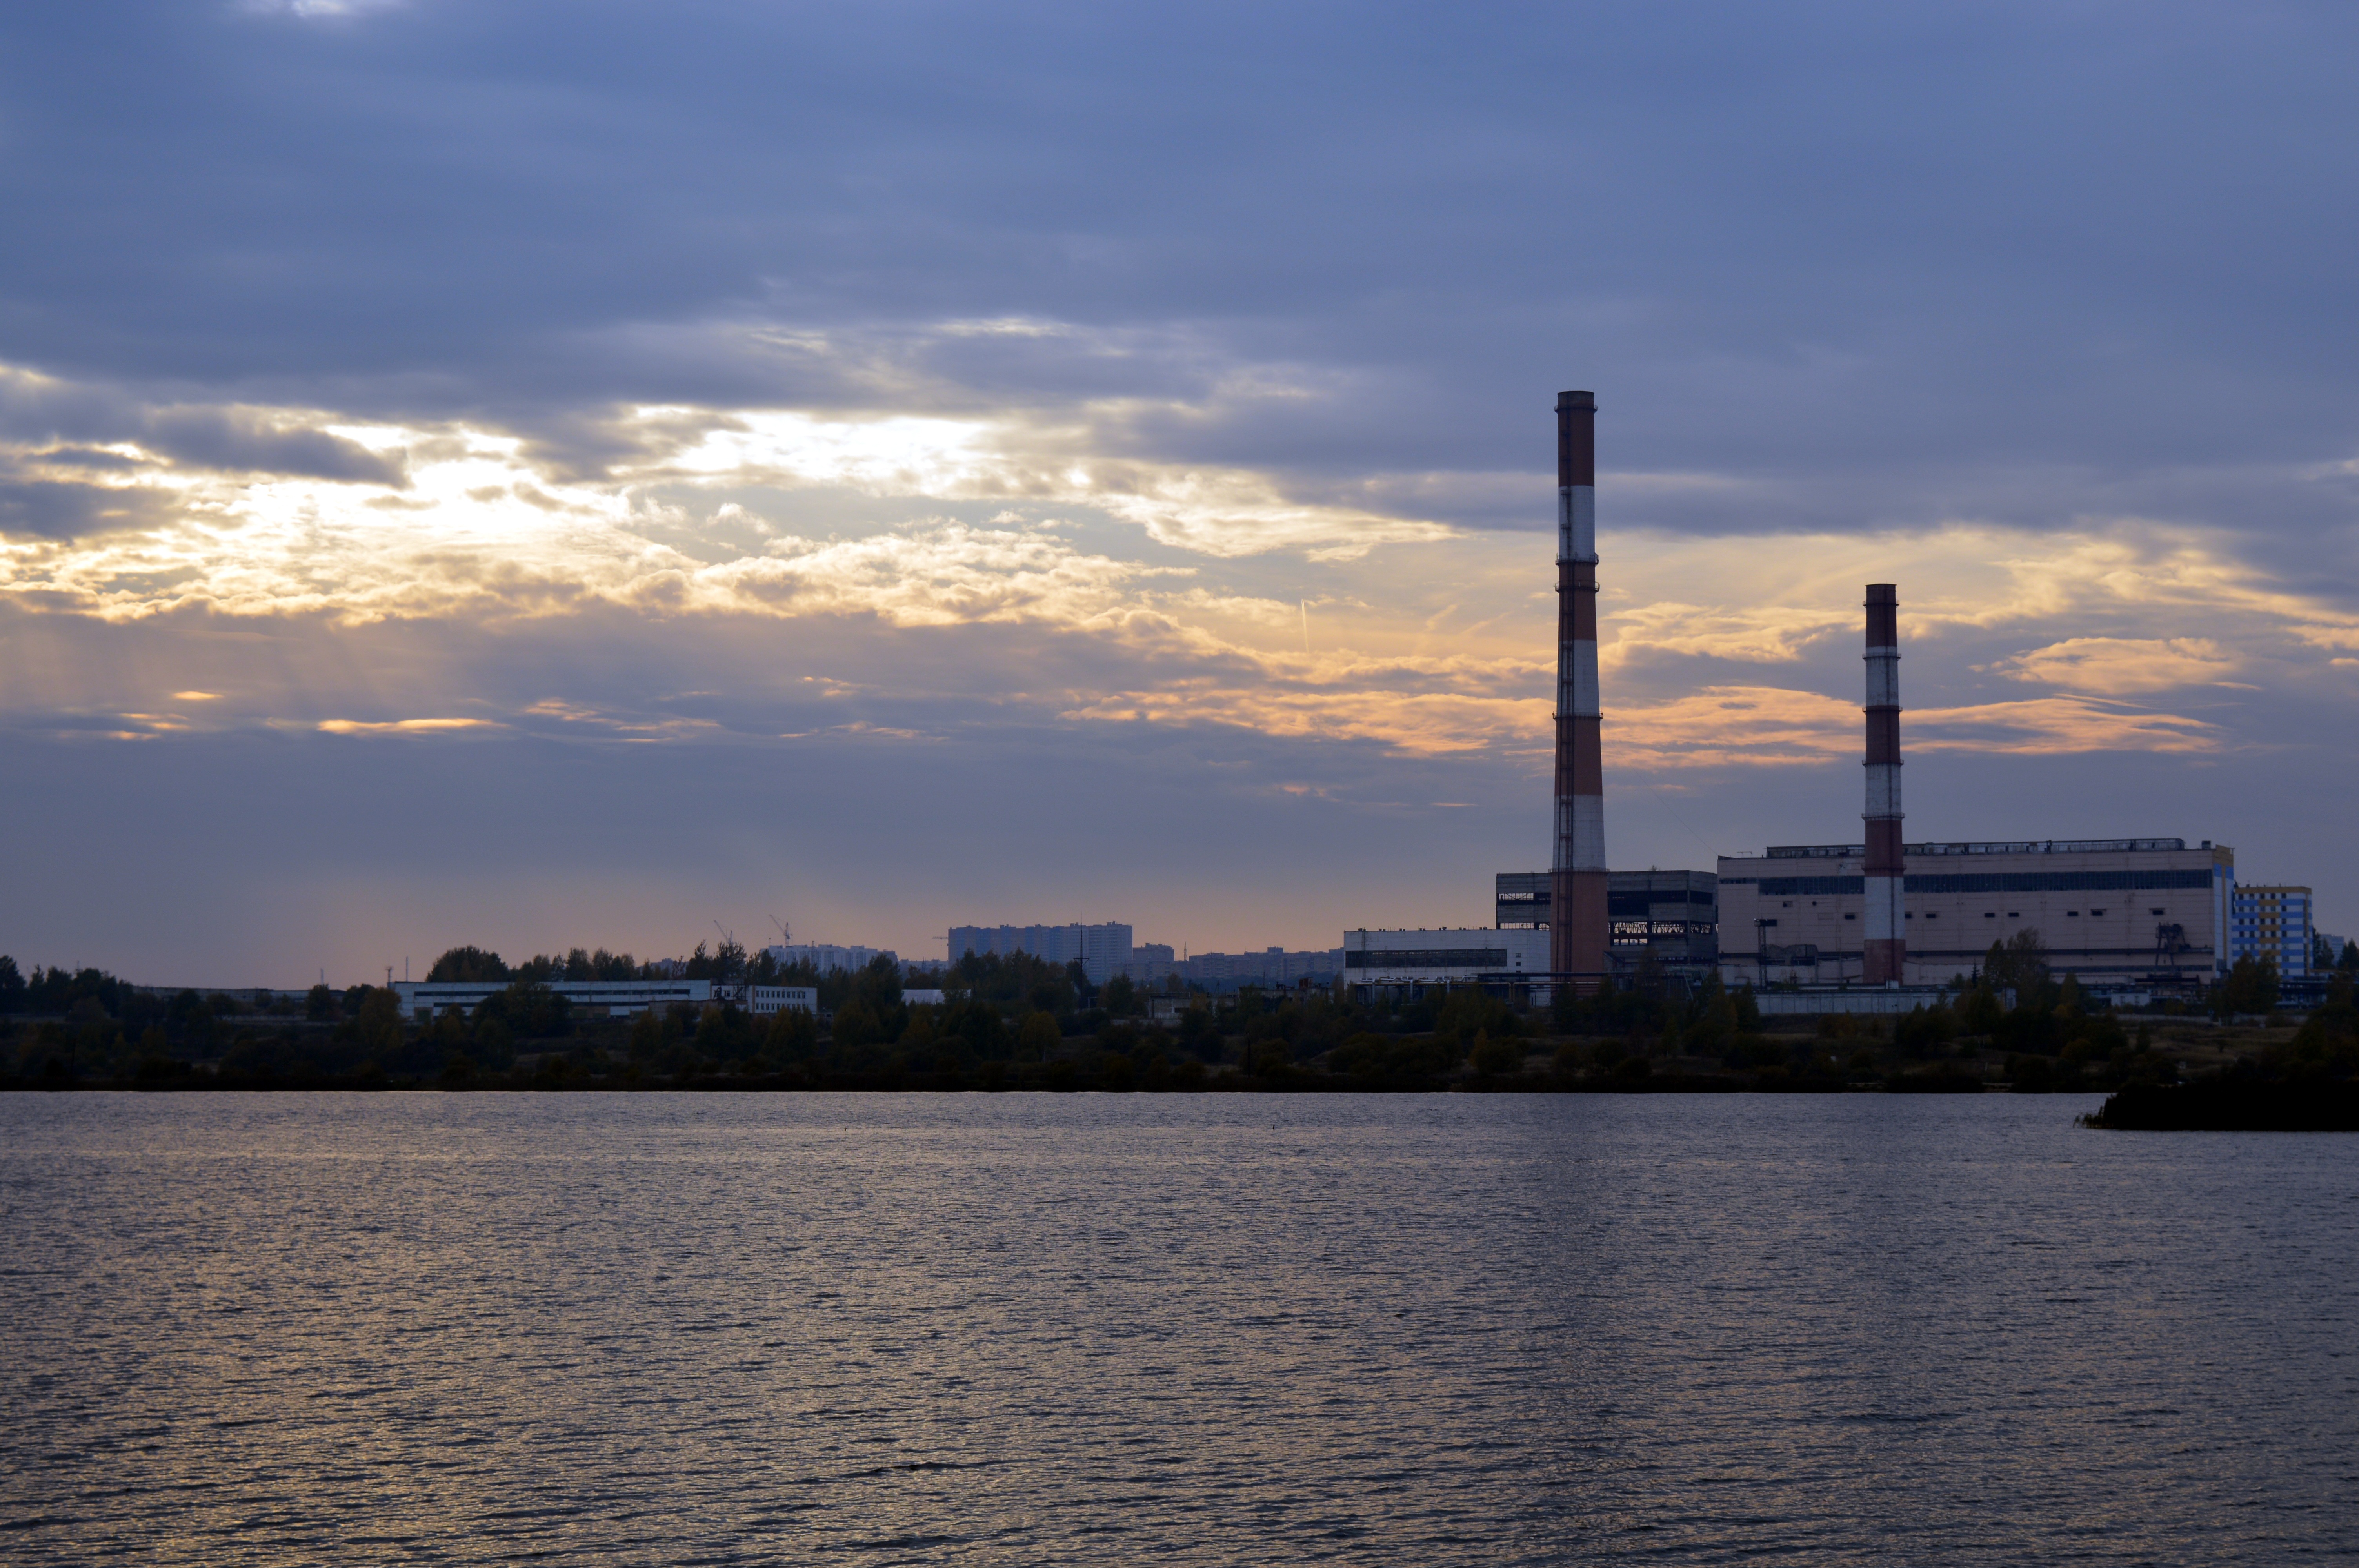
sea, horizon, cloud, plant, sky, sunrise, sunset, skyline, sunlight, morning, lake, dawn, river, cityscape, dusk, evening, reflection, harbor, factory, industry, electricity, energy, civilization, russia, production, trumpet, old factory, industrialization, electric power